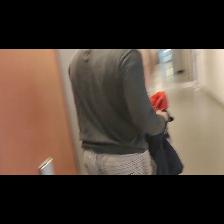
Label: Human